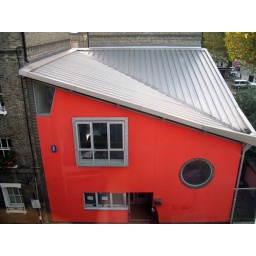
The big red building in John Fisher Street